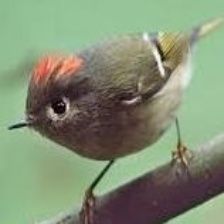
Species: RUBY CROWNED KINGLET
Scientific name: REGULUS CALENDULA